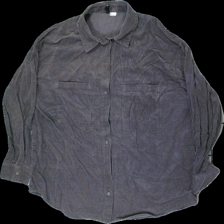
View: front
Type: Jacket
Category: Unisex
Brand: Cubus
Colors: Grey
Material: 100% cotton
Cut: Regular
Size: S
Season: All
Price range: 100-150
Recommended usage: Reuse